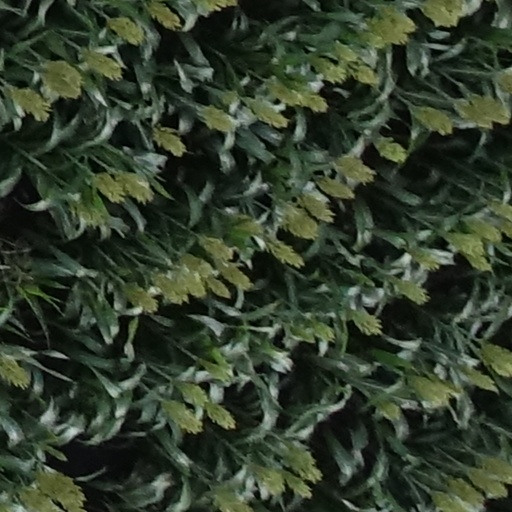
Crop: sorghum